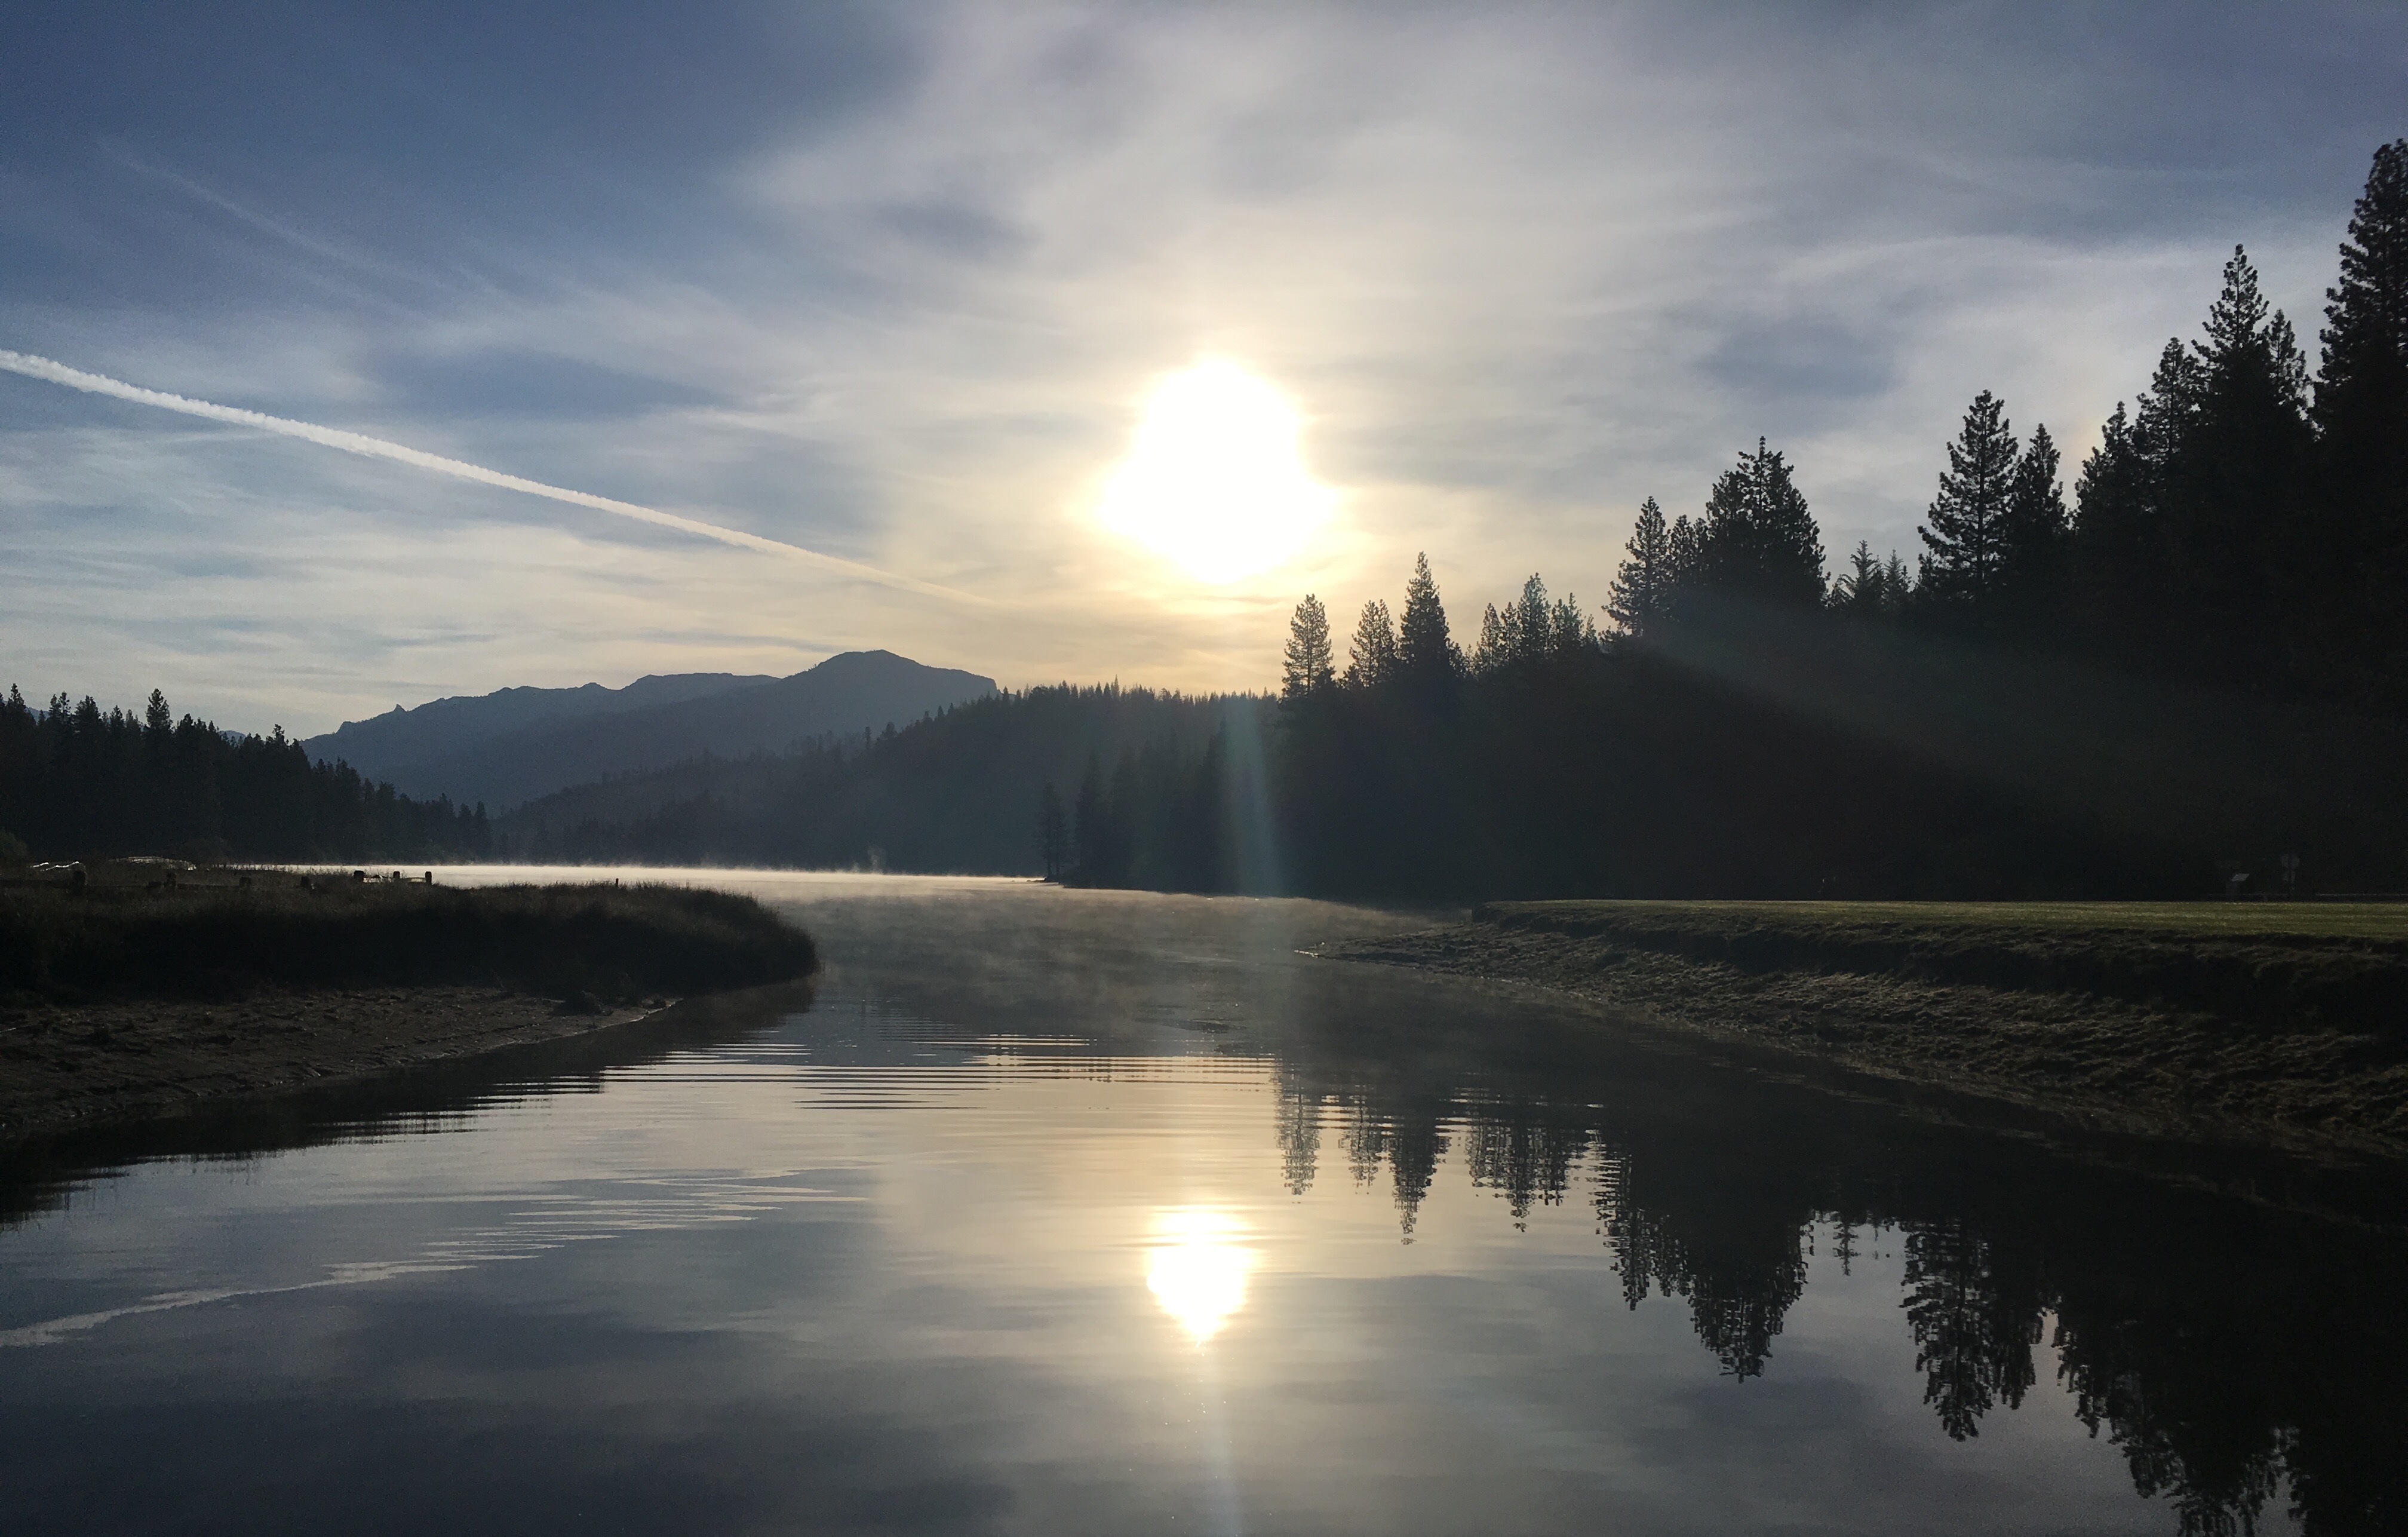
landscape, water, nature, forest, wilderness, mountain, cloud, sun, sunrise, sunset, mist, hiking, sunlight, morning, lake, dawn, river, mountain range, travel, dusk, wild, idyllic, evening, reflection, relax, natural, park, weather, peace, rest, canyon, reservoir, body of water, national, king, sierra, sequoia, loch, atmospheric phenomenon, mountainous landforms, hume